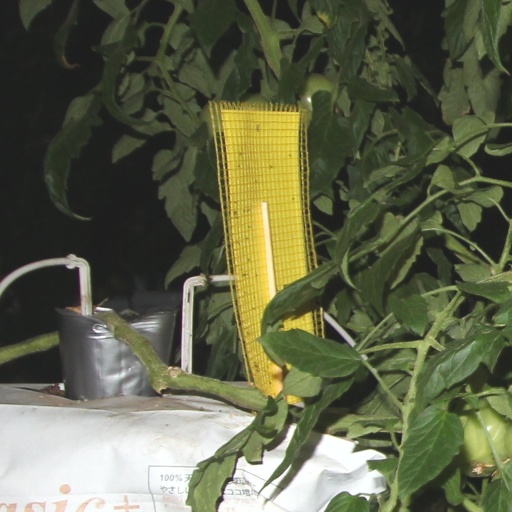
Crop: tomato